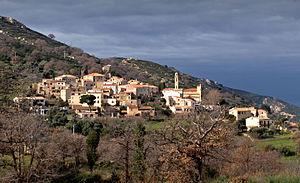
Lavatoggio (Corse) - Vue du village
Lavatoggio est une commune française située dans la circonscription départementale de la Haute-Corse et le territoire de la collectivité de Corse. Le village appartient à la piève d'Aregno, en Balagne.